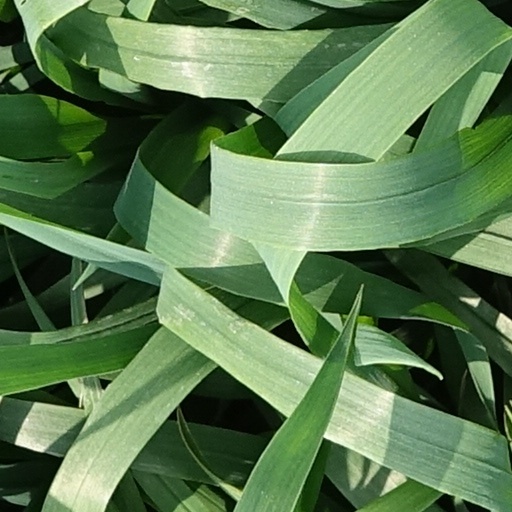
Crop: wheat